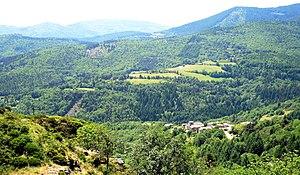
St-Symphorien de Mahun
Saint-Symphorien-de-Mahun est une commune française, située dans le département de l'Ardèche en région Auvergne-Rhône-Alpes.